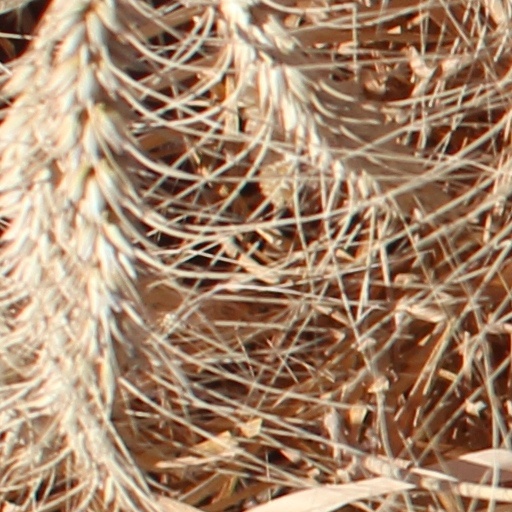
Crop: wheat